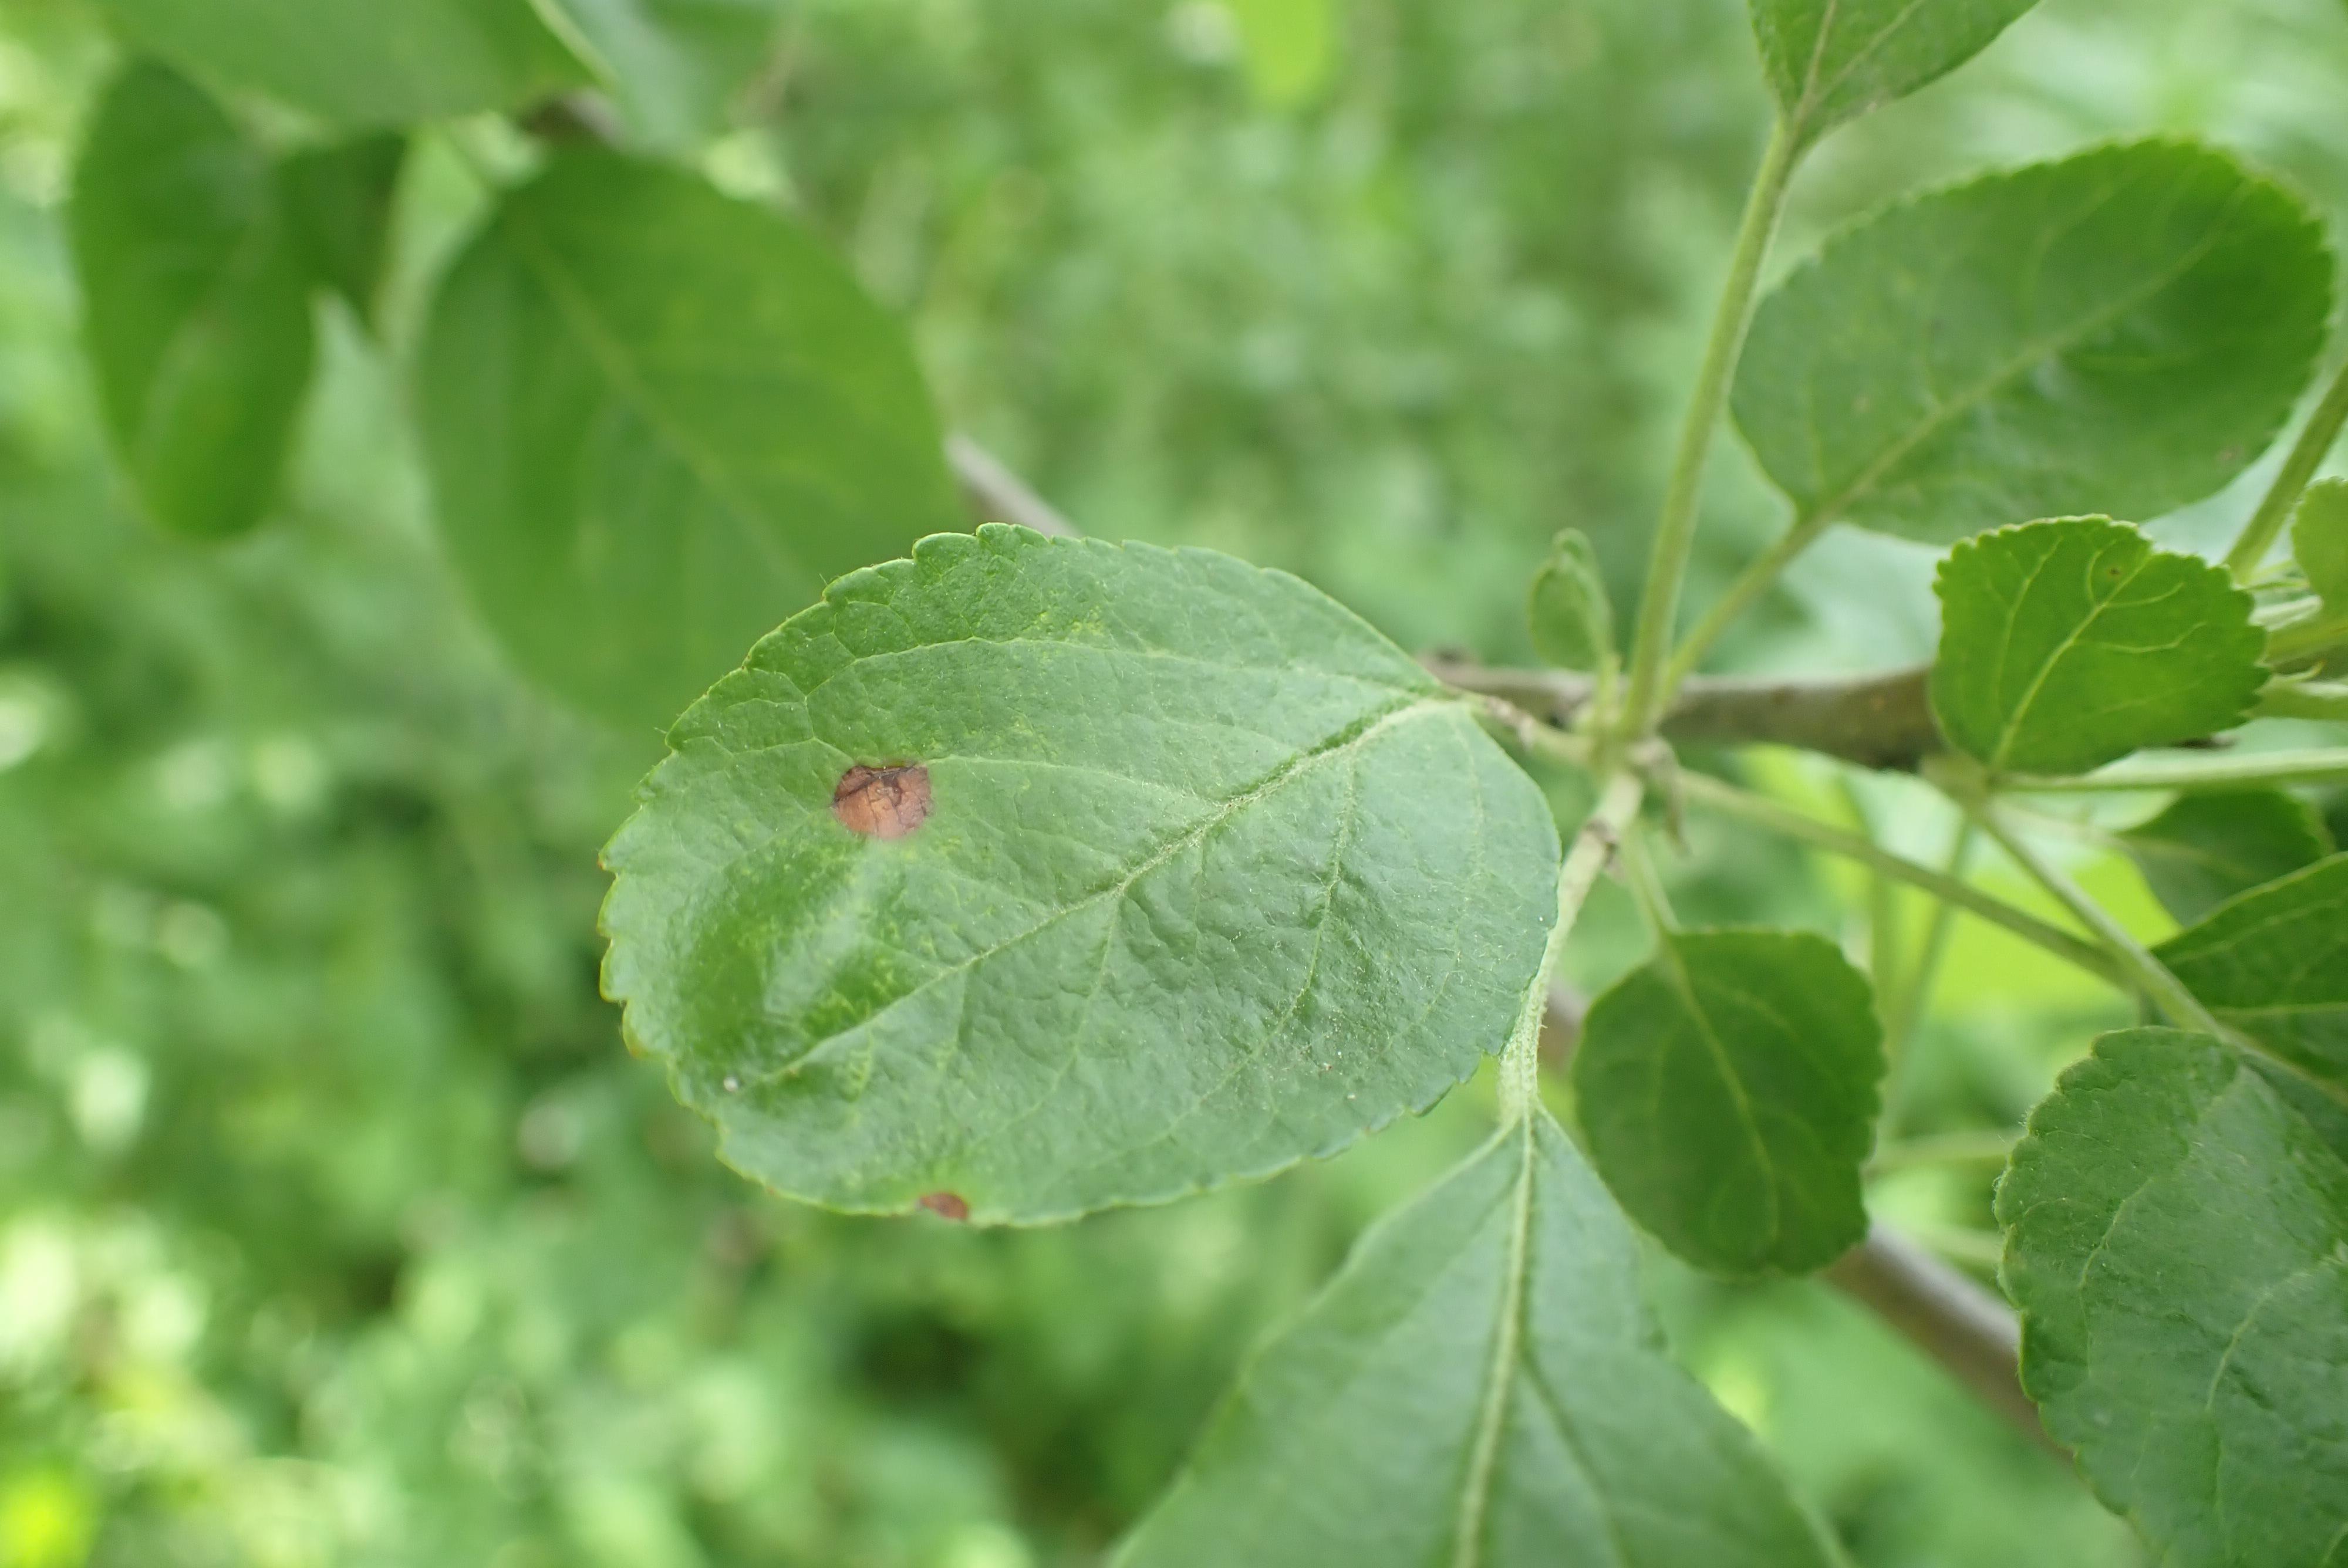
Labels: frog_eye_leaf_spot